Magdalena Maleeva career statistics

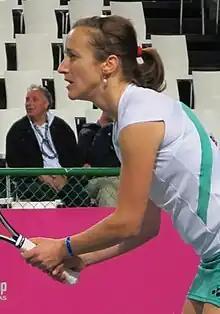
Maleeva at the 2011 Fed Cup.

Magdalena Maleeva debuted for the Bulgaria Fed Cup team in 1991. Since then, she has an 18–8 singles record and a 9–9 doubles record (27–17 overall).